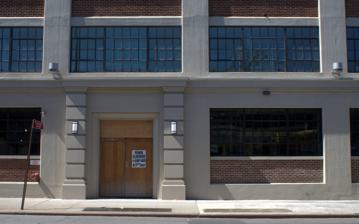
Building: Storehouse No. 2, U.S. Navy Fleet Supply Base
Country: Unknown
Year built: 1917
United States historic place Storehouse No. 2, U.S. Navy Fleet Supply Base U.S. National Register of Historic Places Show map of New York City Show map of New York Show map of the United States Location 850 3rd Avenue, Brooklyn, New York Coordinates 40°39′34″N 74°00′16″W / 40.65944°N 74.00444°W / 40.65944; -74.00444 Area 3.61 acres (1.46 ha) Built 1917 ( 1917 ) Built by Turner Construction Architect Hollyday, Capt. R.C; Chapman, Howard Architectural style Classical Revival NRHP reference No. 13000026 Added to NRHP February 20, 2013 The Storehouse No. 2 is a historic warehouse located in the Sunset Park neighborhood of Brooklyn , New York . It was a building in the United States Navy Fleet supply base that was built during World War I. It was built in 1917 by Turner Construction , and is an eight-story, reinforced concrete building in the Classical Revival style.  The building measures 700 feet by 200 feet and occupies the entire block bounded by Second and Third avenues and 30th and 31st streets. It was listed on the National Register of Historic Places in 2013. References